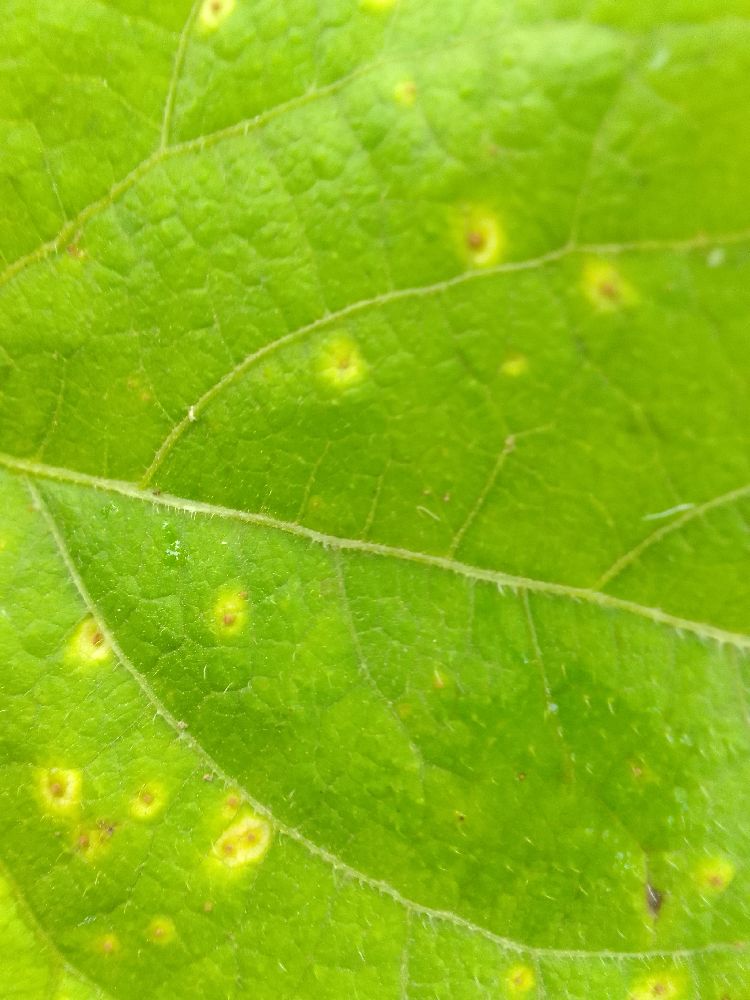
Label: rust